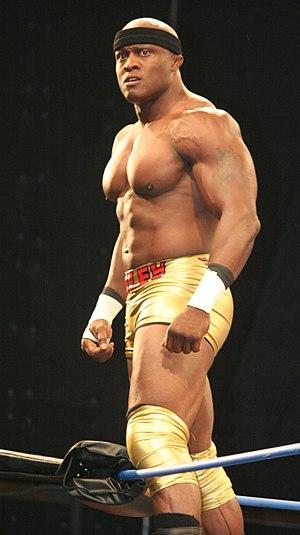
Franklin Roberto « Bobby » Lashley américain. Il travaille actuellement à la World Wrestling Entertainment, dans la division Raw.